Shirakamidaketozanguchi Station

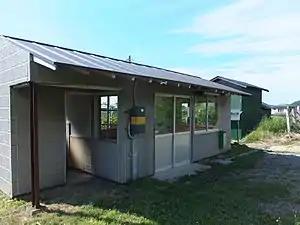
Shikakamidaketozanguchi Station in August 2017

is a railway station located in the town of Fukaura, Aomori Prefecture, Japan, operated by the East Japan Railway Company (JR East).